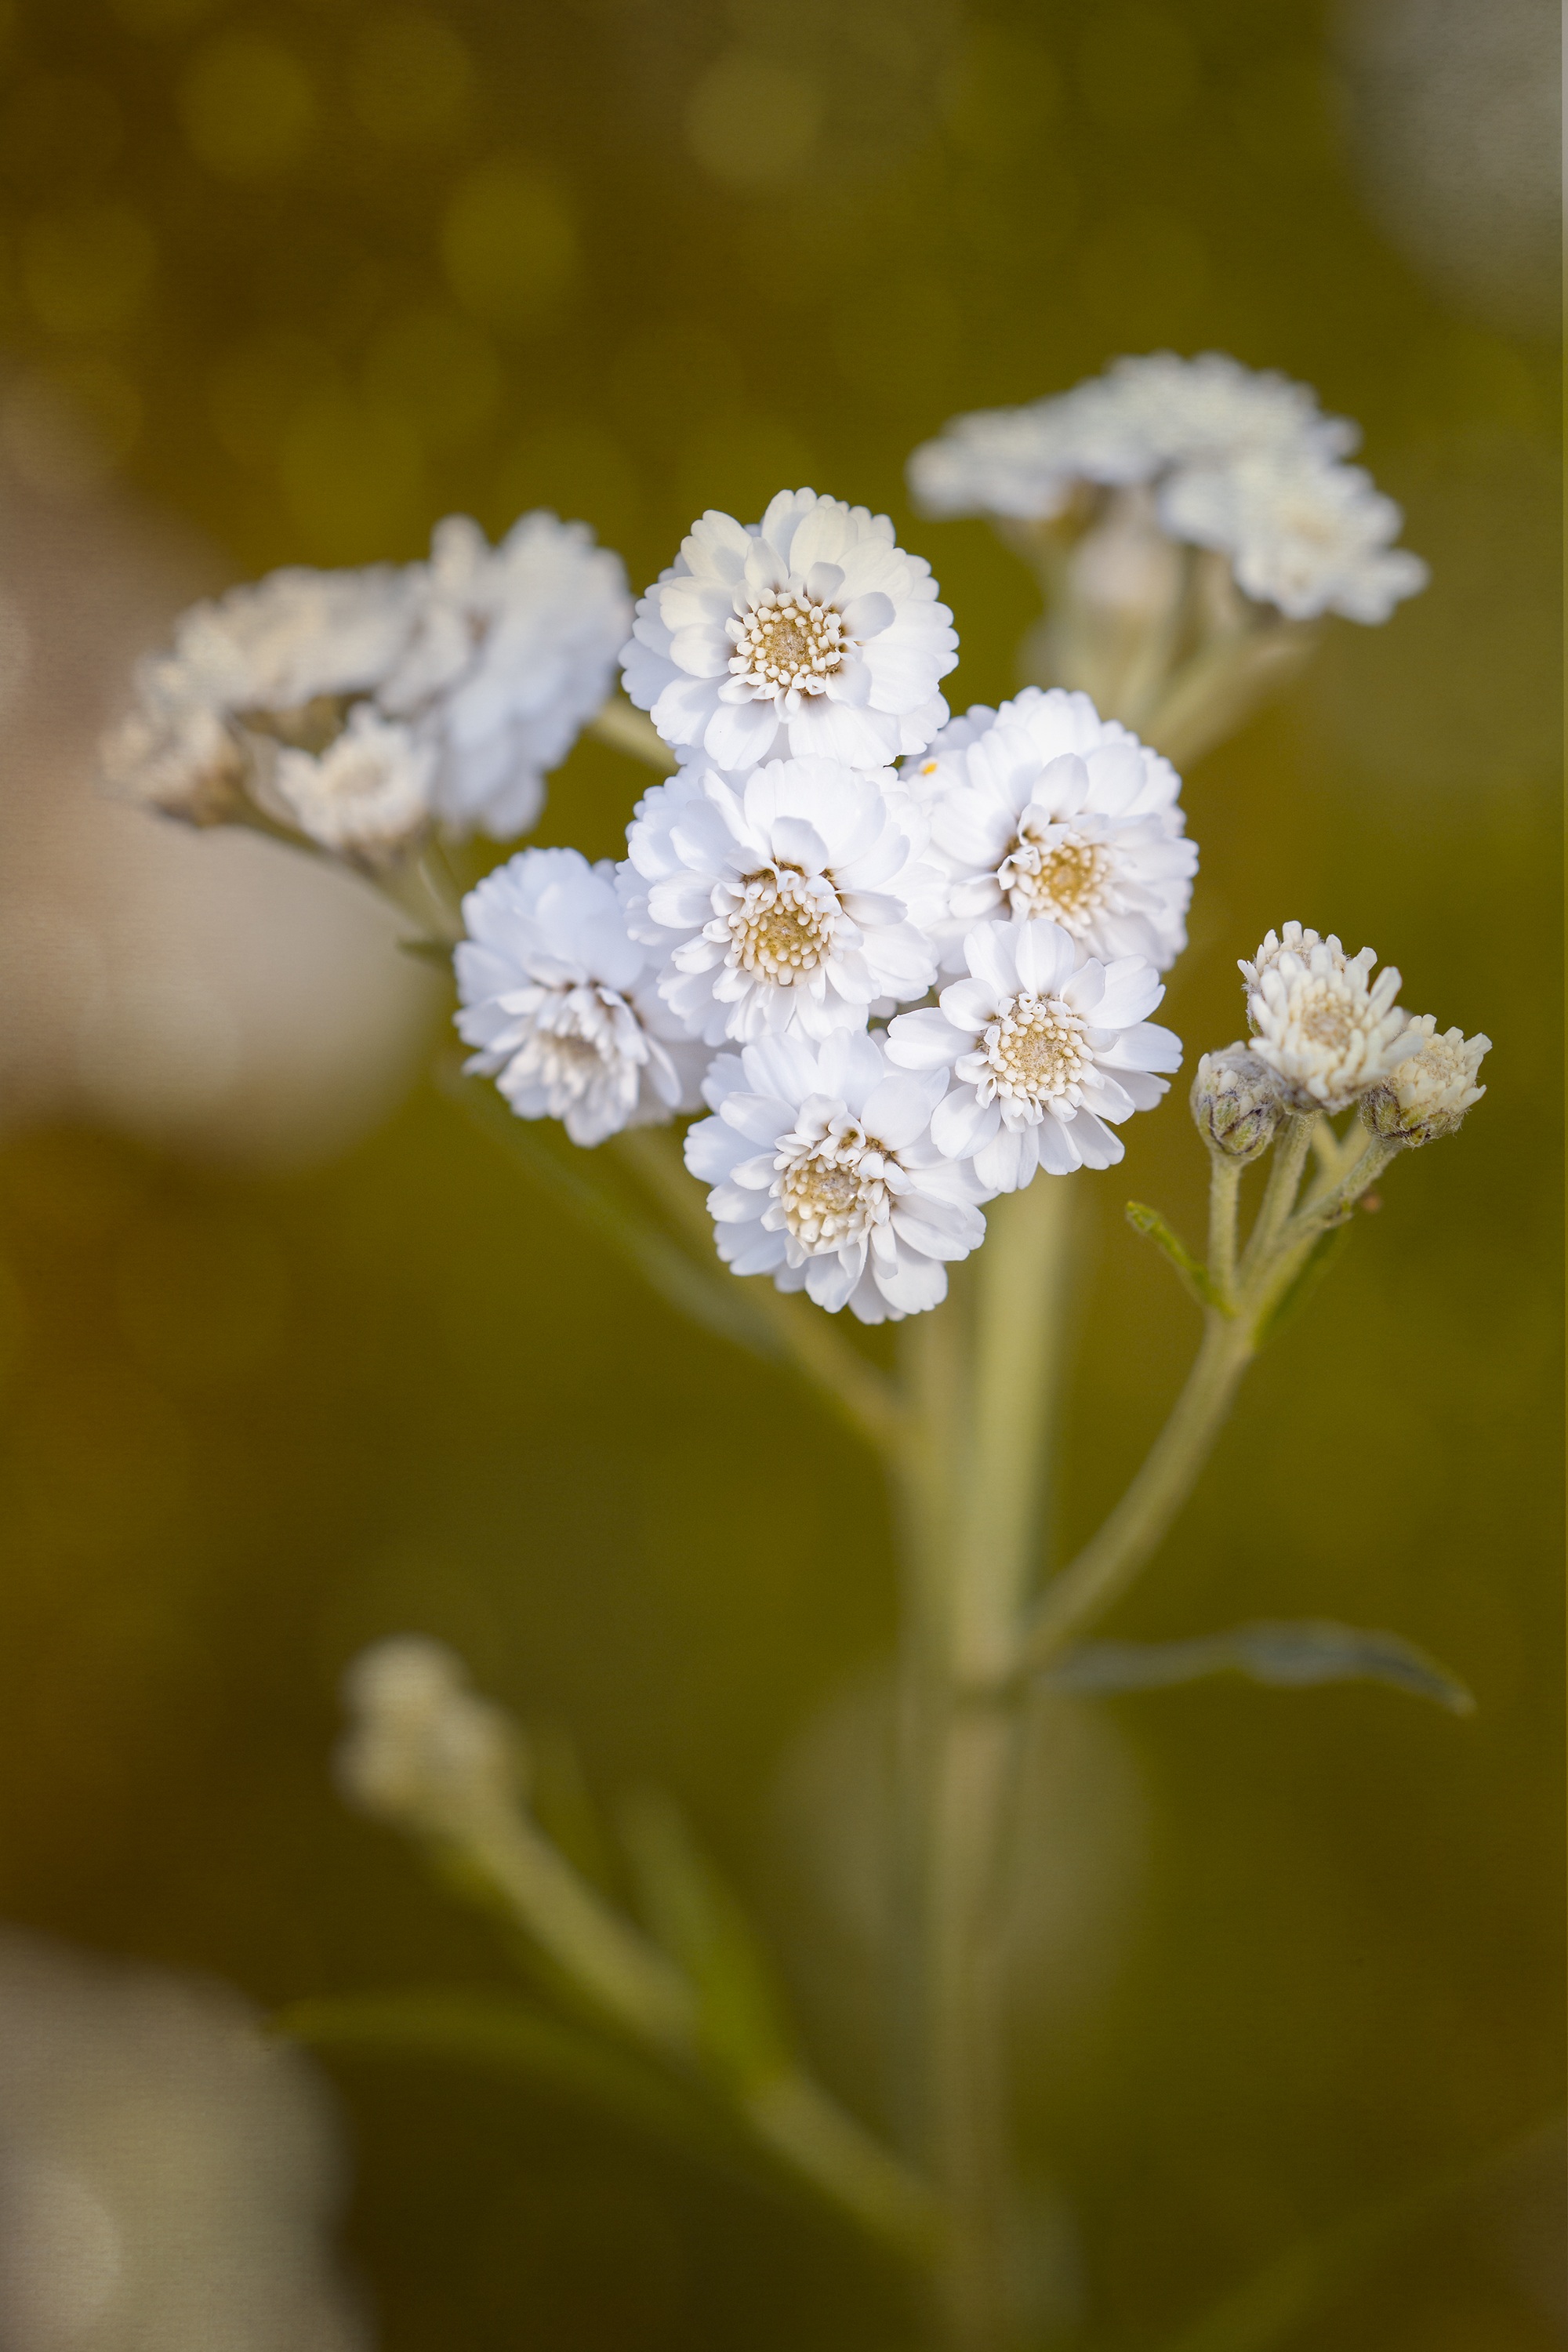
nature, branch, blossom, plant, white, photography, sunlight, leaf, flower, petal, summer, spring, botany, yellow, garden, close, flora, wildflower, flowers, close up, macro photography, white flowers, small flowers, in the garden, flowering plant, daisy family, hahnenfu gew chs, ranunculus aconitifolius, eisenhut crowfoot, flowers photography, plant stem, land plant